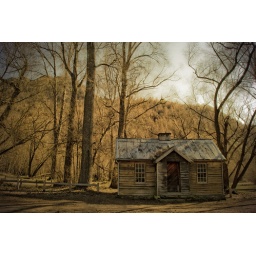
Arrowtown, New Zealand 2010An old house by the river in the Chinese Gold Mine settlement.